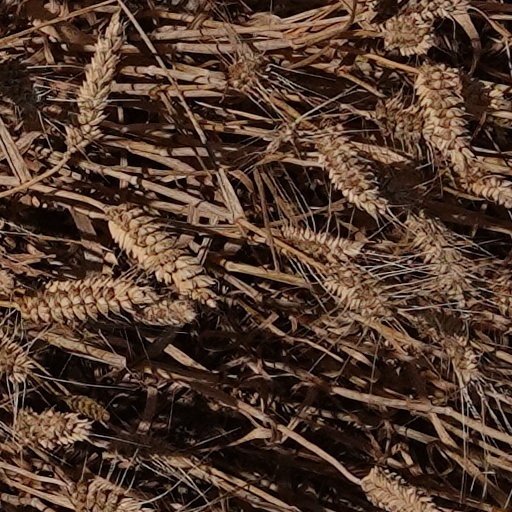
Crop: wheat